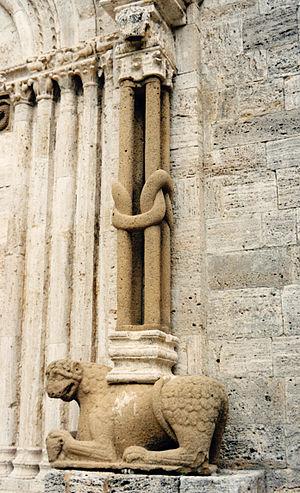
Italie - Toscane - Collégiale de San Quirico d'Orcia
Les colonnes ophitiques sont des colonnes géminées qui s’entrelacent à mi-fût en formant un nœud.
La collégiale de Saint-Cyr et Sainte-Julitte, est une église romane située à San Quirico d'Orcia, ville italienne de Toscane, et consacrée à saint Cyr et à sa mère Julitte.